Whigs (British political party)

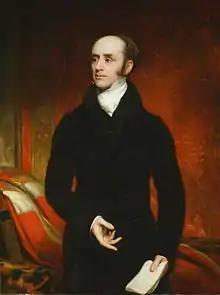
"Portrait of Earl Grey" by Thomas Phillips, 1820. Grey led the Whigs for many years in opposition.

After the Glorious Revolution of 1688, Queen Mary II and King William III governed with both Whigs and Tories, despite the fact that many of the Tories still supported the deposed Roman Catholic James II. William saw that the Tories were generally friendlier to royal authority than the Whigs and he employed both groups in his government. His early ministry was largely Tory, but gradually the government came to be dominated by the so-called Junto Whigs, a group of younger Whig politicians who led a tightly organised political grouping. The increasing dominance of the Junto led to a split among the Whigs, with the so-called Country Whigs seeing the Junto as betraying their principles for office. The Country Whigs, led by Robert Harley, gradually merged with the Tory opposition in the later 1690s.